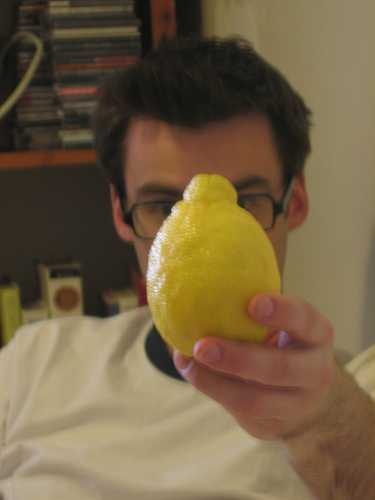
Label: Lemon